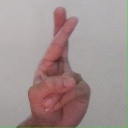
अक्षर: र